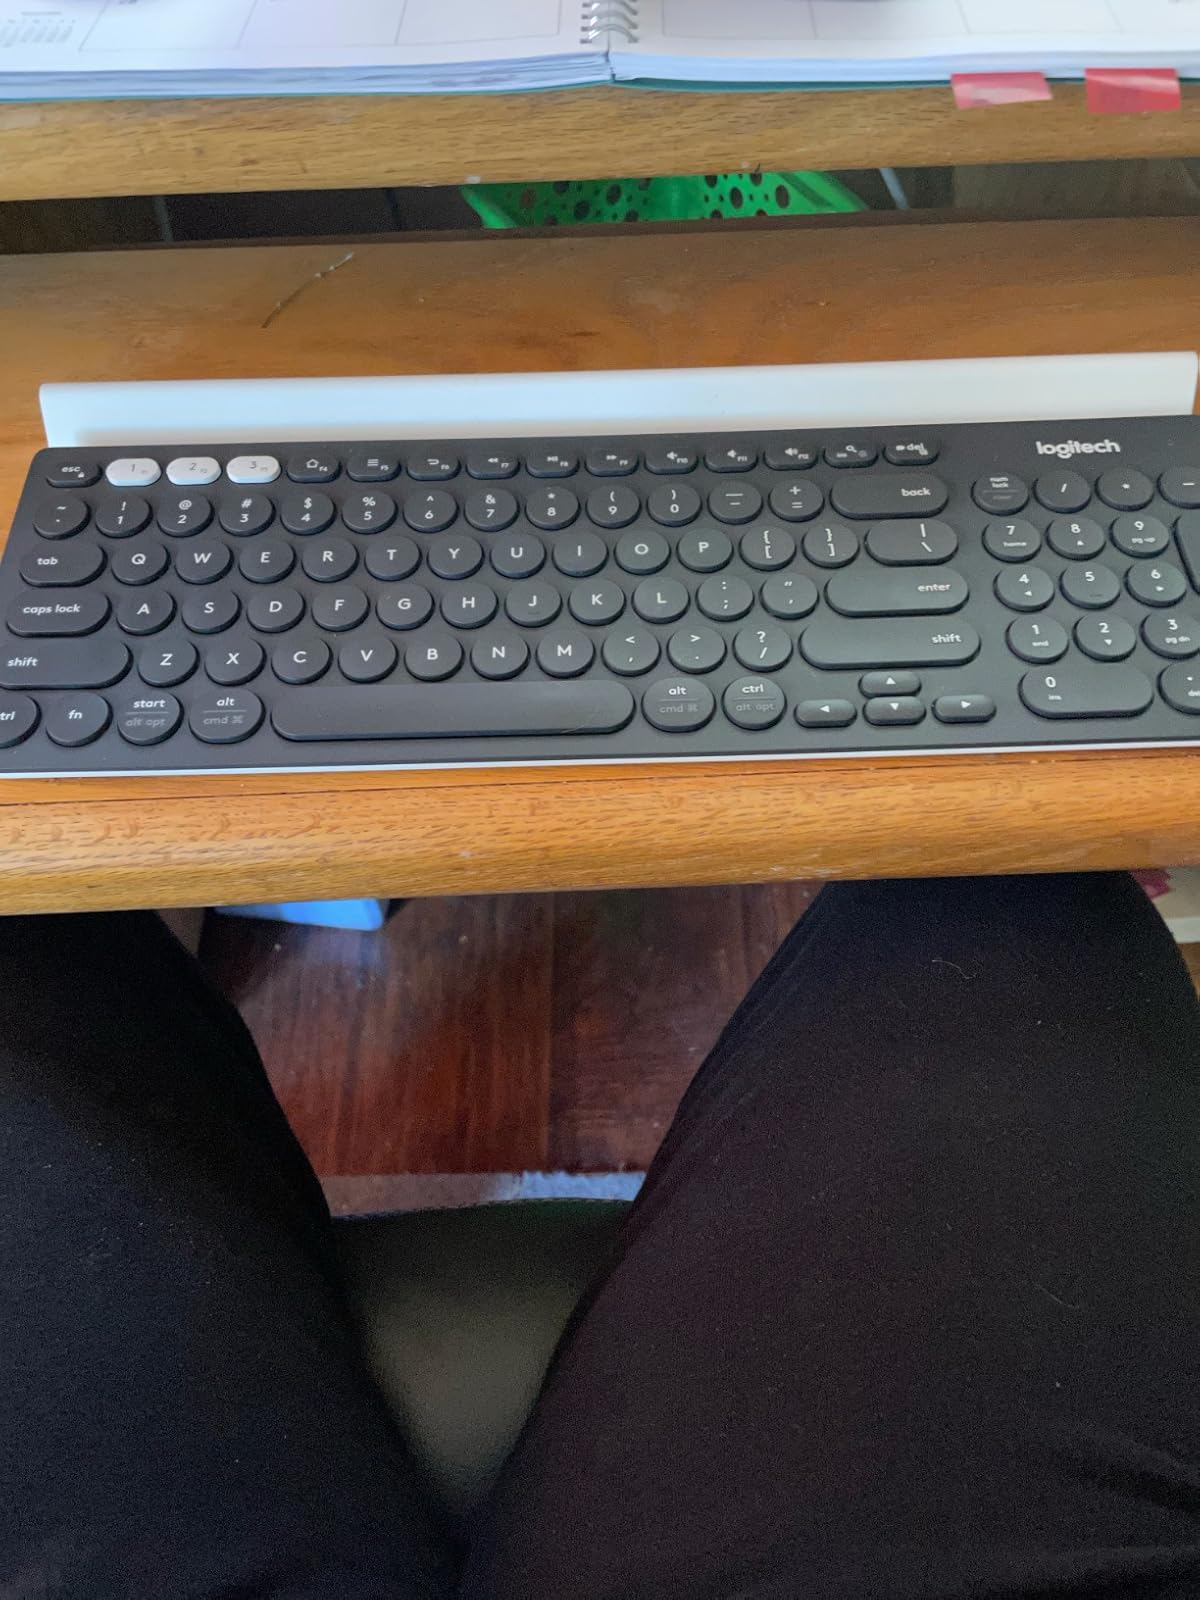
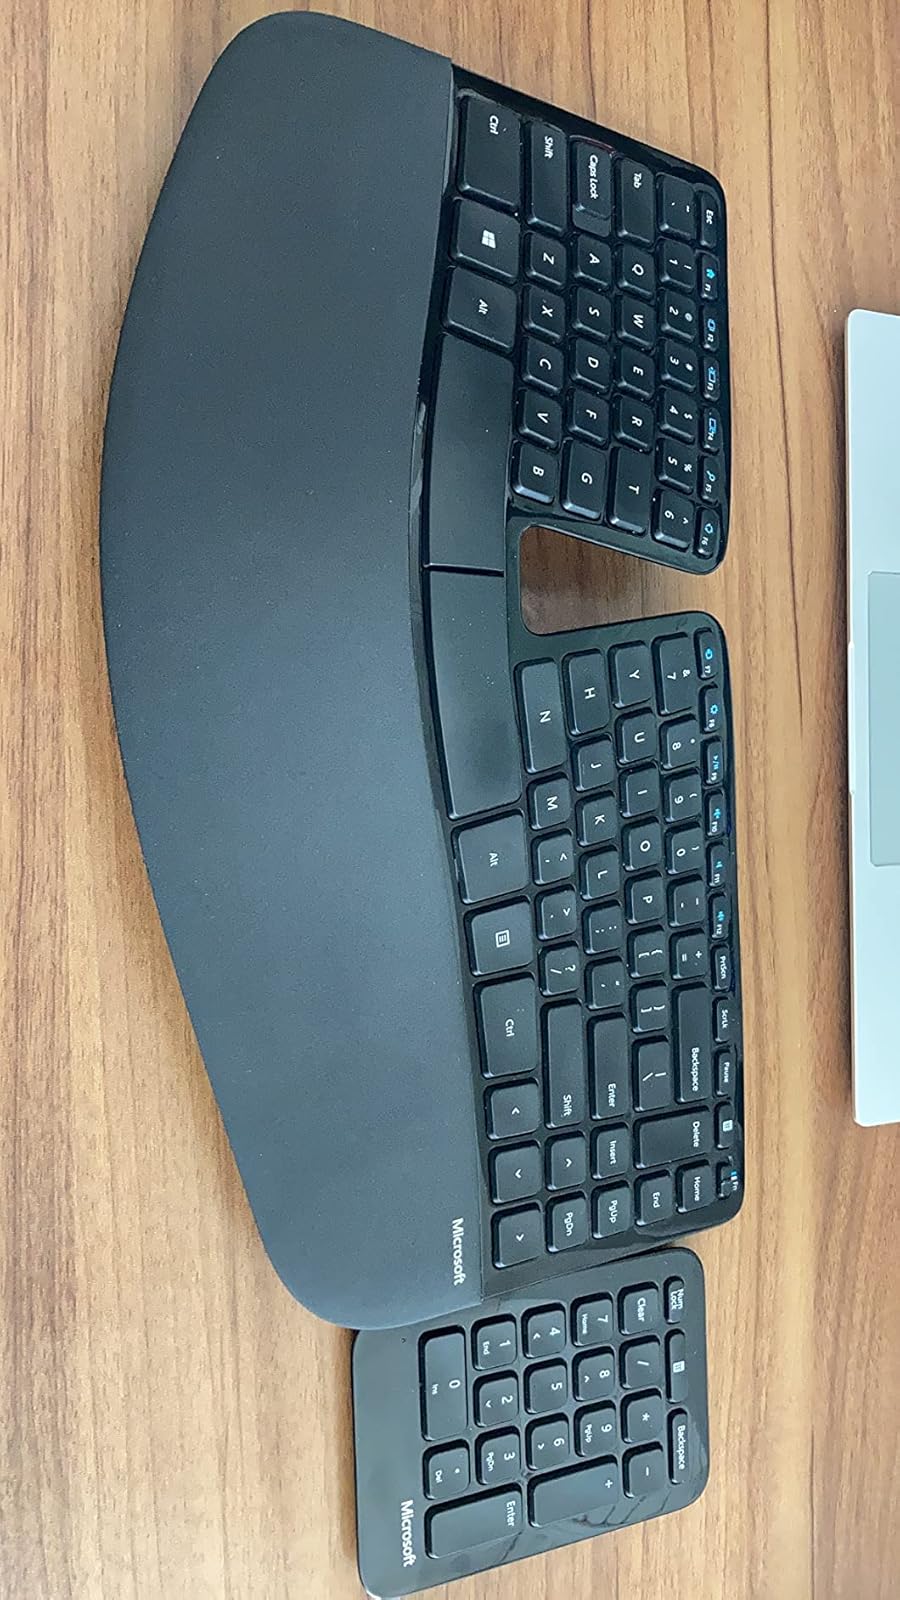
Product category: keyboard
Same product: no